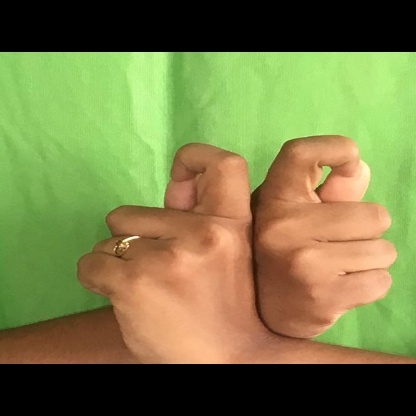
Mudra: Berunda